SportPesa

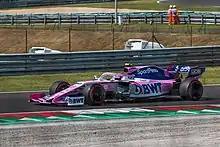
SportPesa Racing Point RP19 at the 2019 Hungarian Grand Prix

In 2016, SportPesa announced partnerships with English football clubs – Arsenal (Official Africa Betting Partner), Southampton (Official Betting Partner), Hull City (Official Shirt Sponsorship).